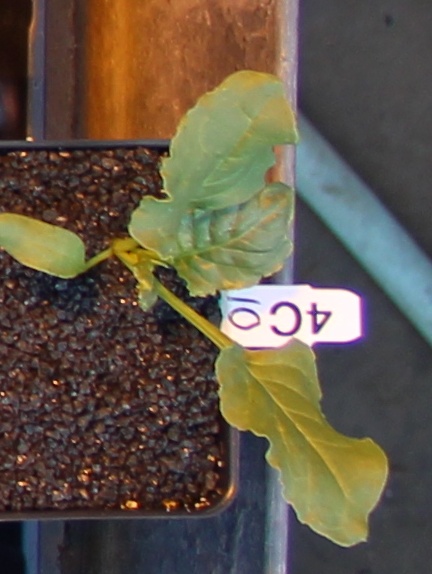
Label: Sugar beet